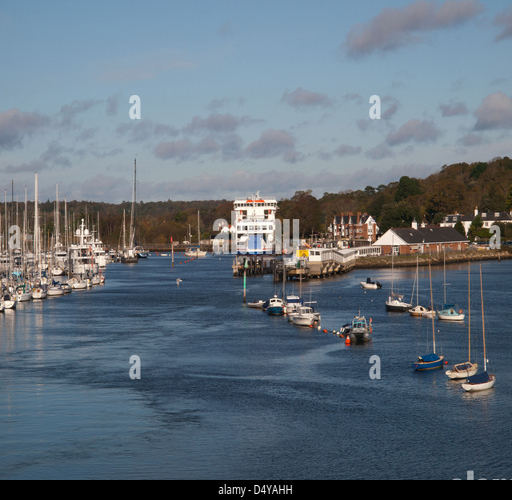
river and country with the ferry terminal on the right